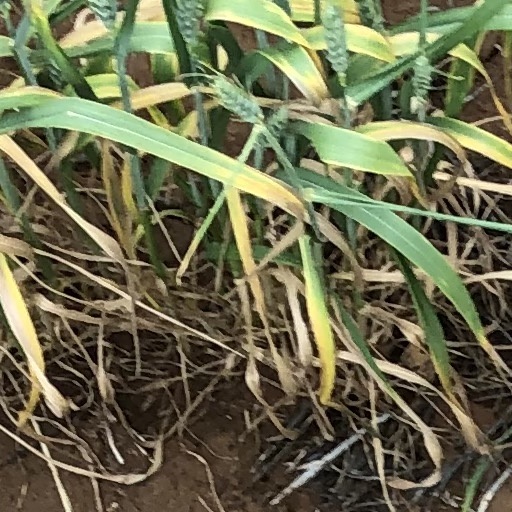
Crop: wheat